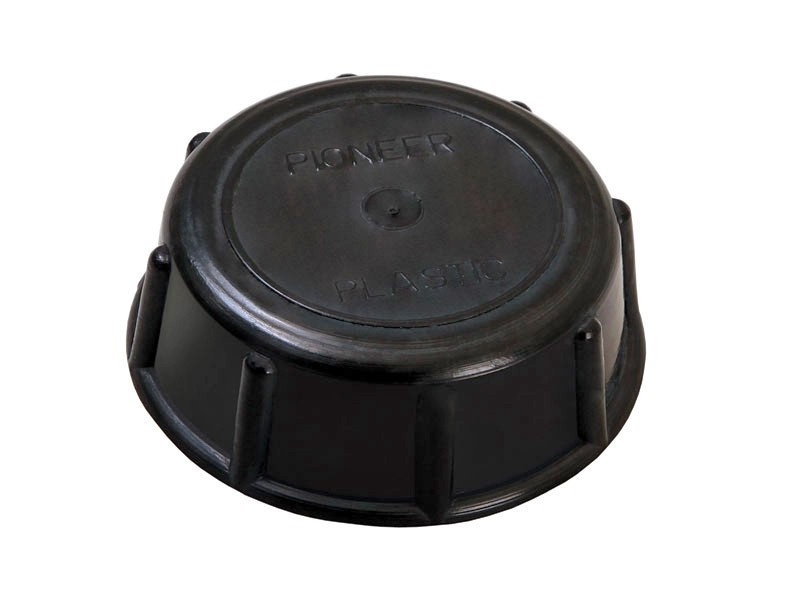
Water Tank Cap - by Front Runner
Brand: Front Runner
Category: Hardware > Plumbing > Water Dispensing & Filtration > Water Dispensers